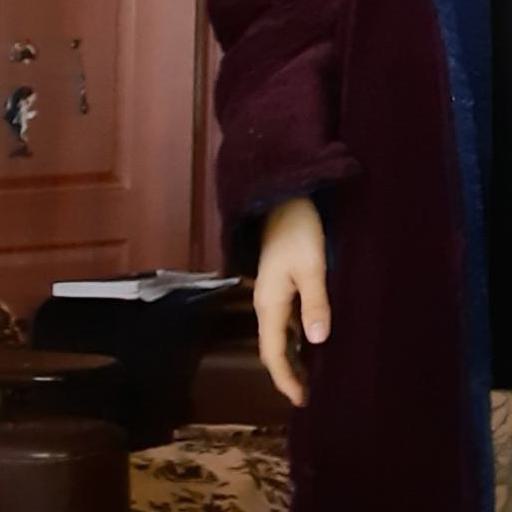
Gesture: no_gesture